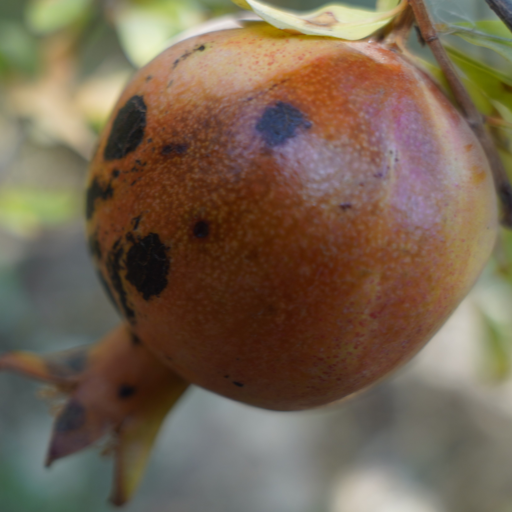
Label: Colletotrichum spp